The Rite (2011 film)

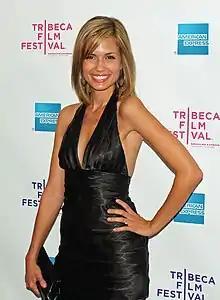
Actress Torrey DeVitto portrayed Nina in the film

The film is based on the book "The Rite: The Making of a Modern Exorcist" by then Rome-based American journalist Matt Baglio, which was published in 2009 and 2010. To research the book, Baglio participated in a seminar on exorcism by the Vatican-sponsored Pontifical Athenaeum Regina Apostolorum where he met Father Gary Thomas, a parish priest from Sacred Heart Church in Saratoga, California, who was tasked by the local bishop in San Jose, California to become an exorcist for the diocese. Initially skeptical and reluctant, Father Gary becomes an "apprentice" to a Rome-based exorcist and his skepticism is soon replaced by the cold reality of evil and the ways it sometimes takes the form of demonic possession. The book traces Father Gary's life prior to and subsequent to their acquaintance in 2005 which involved Baglio observing over twenty exorcisms performed by Father Gary. Baglio indicates that the experience in writing the book "was just a very spiritual process and in a lot of ways, it helped me reconnect to the Church and understand the value of faith. This isn't something that is silly and prayer, it's very important."